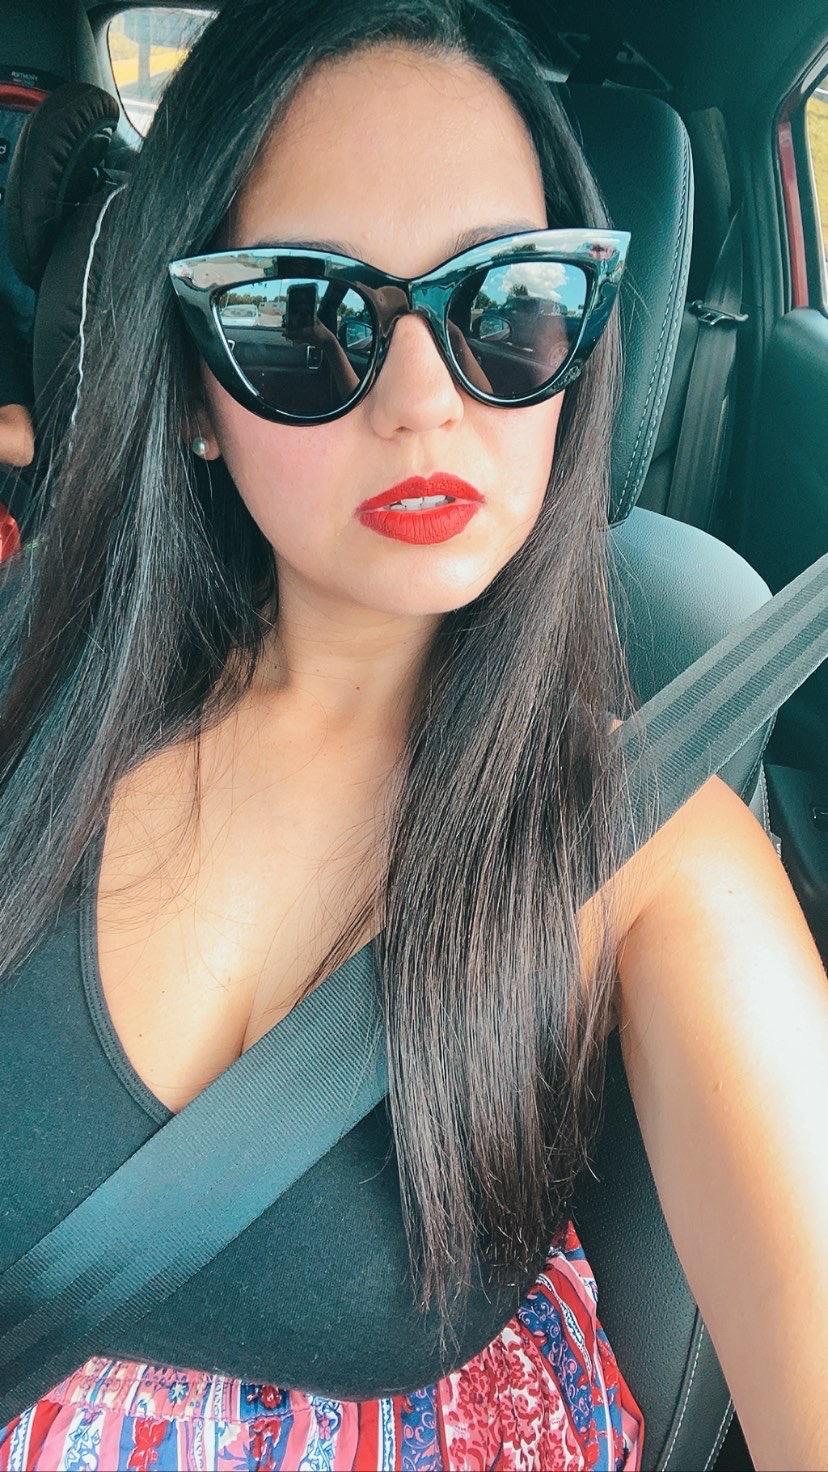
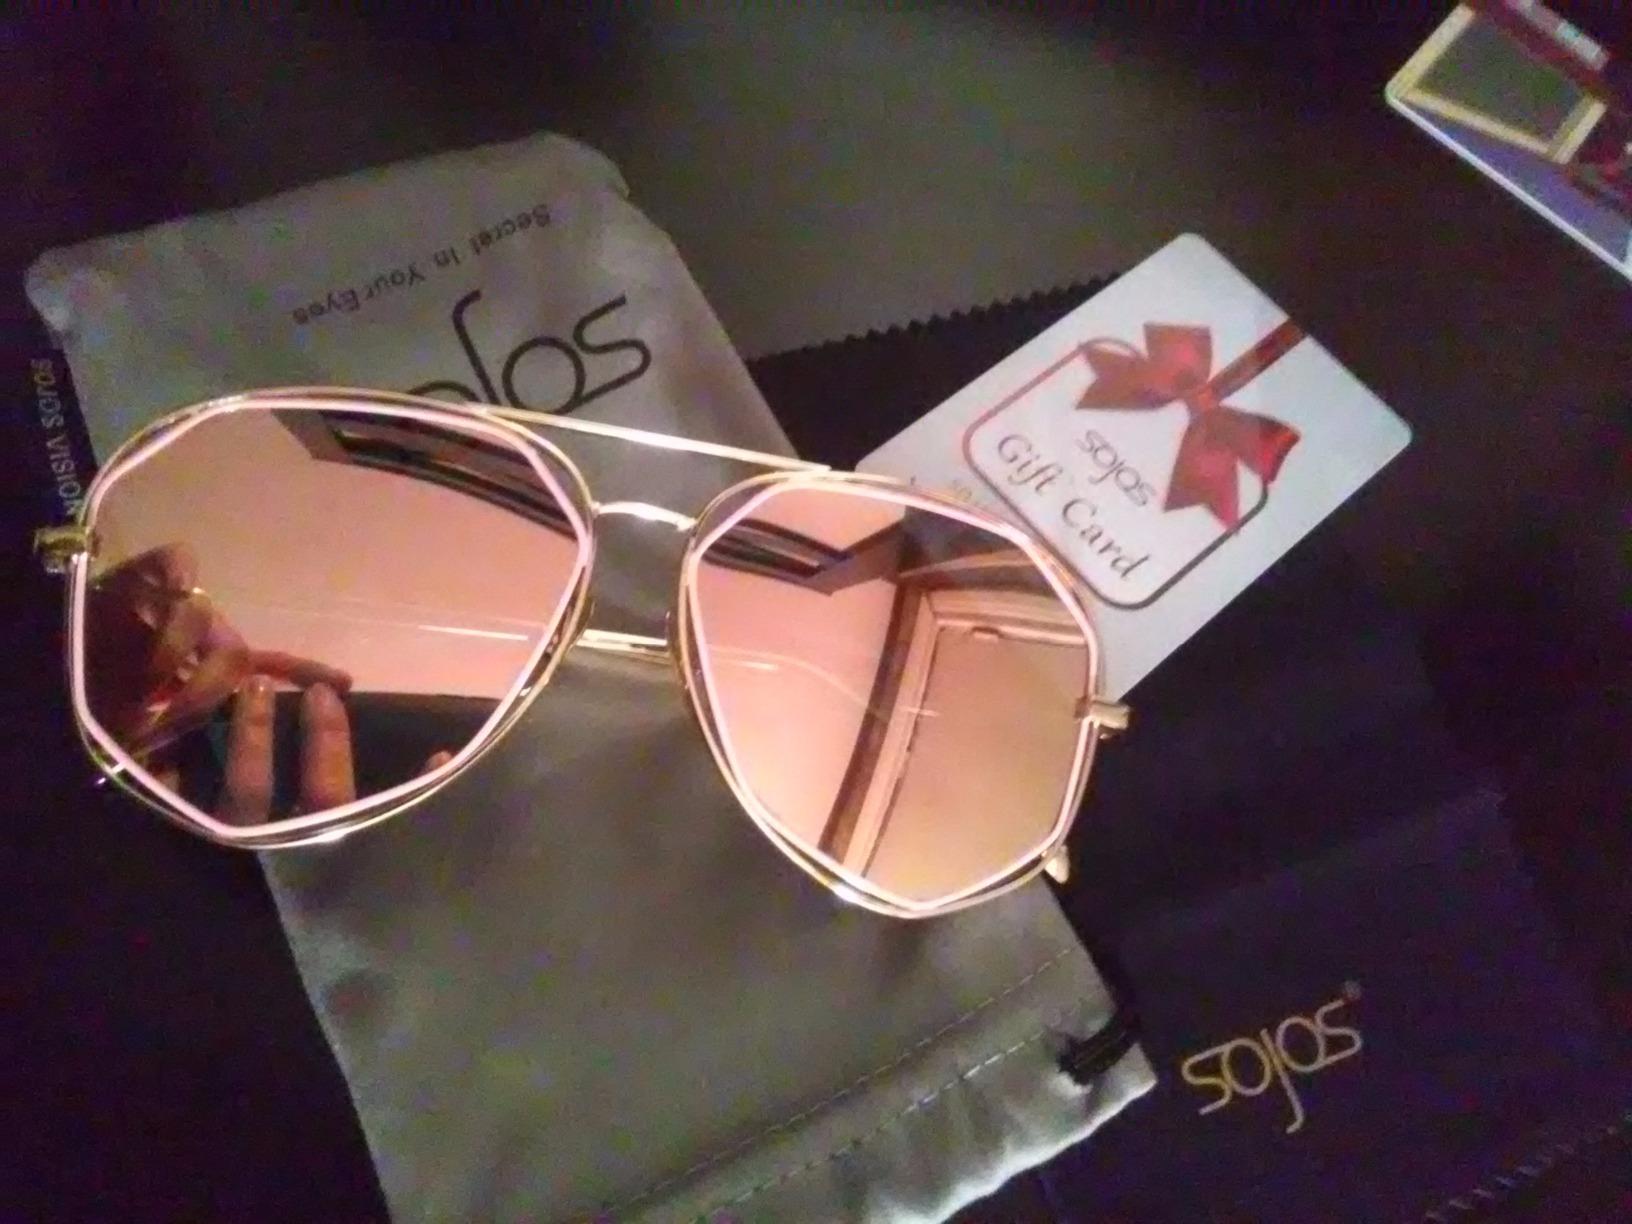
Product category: accessories_sunglasses
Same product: no